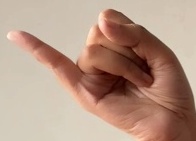
ASL sign: J